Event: Nepal Earthquake
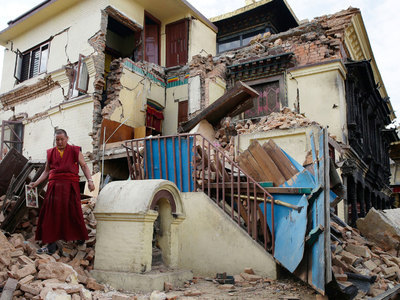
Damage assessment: damage